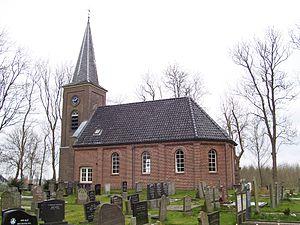
Hempens est un village de la commune néerlandaise de Leeuwarden, dans la province de Frise.